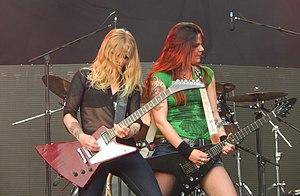
Crucified Barbara Festival de Beauregard Caen en juillet 2015
Crucified Barbara est un ancien groupe de heavy metal suédois, originaire de Stockholm. Composé de Mia Coldheart, Klara Force, Ida Evileye et Nicki Wicked, ce quatuor produit une musique décrite comme un mélange de heavy metal, de thrash metal et de hard rock. Le groupe a annoncé sa séparation sur sa page Facebook le 14 juin 2016.